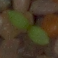
Label: scentless_mayweed